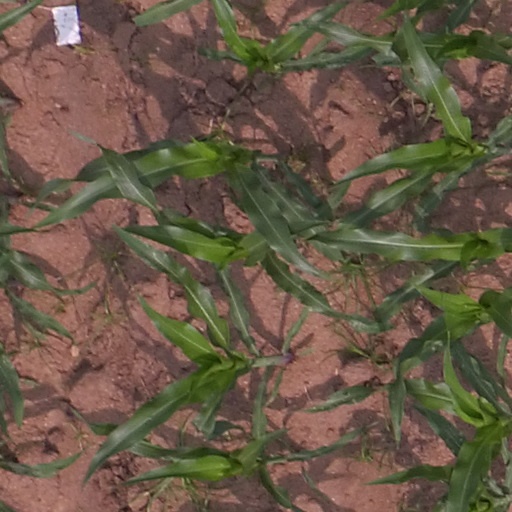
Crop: maize; corn